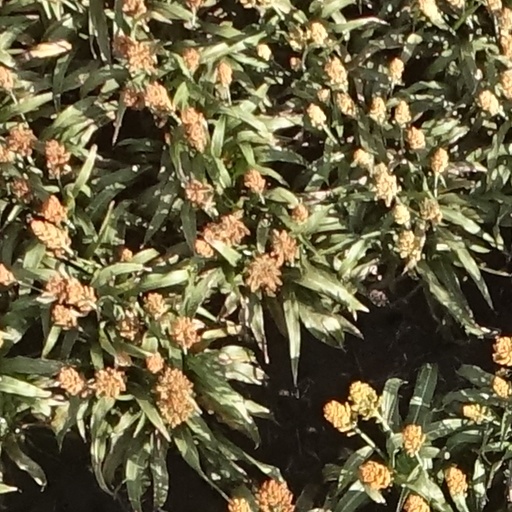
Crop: sorghum